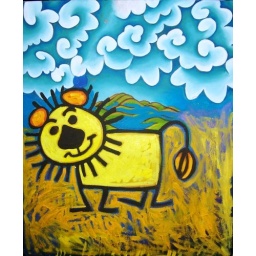
This is a cartoon lion in front of a Nepalese style abundant sky standing on fire in front of a flooded mountain range.